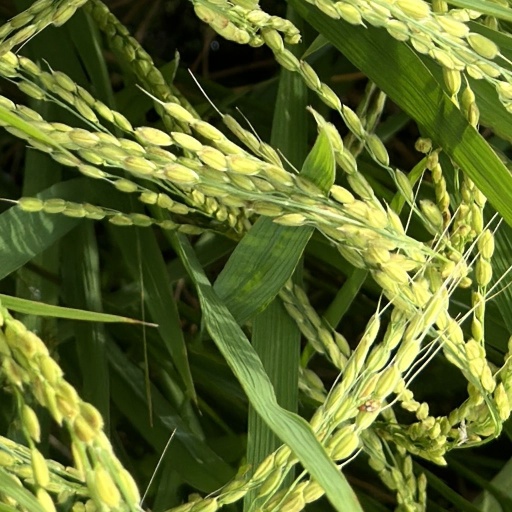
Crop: rice